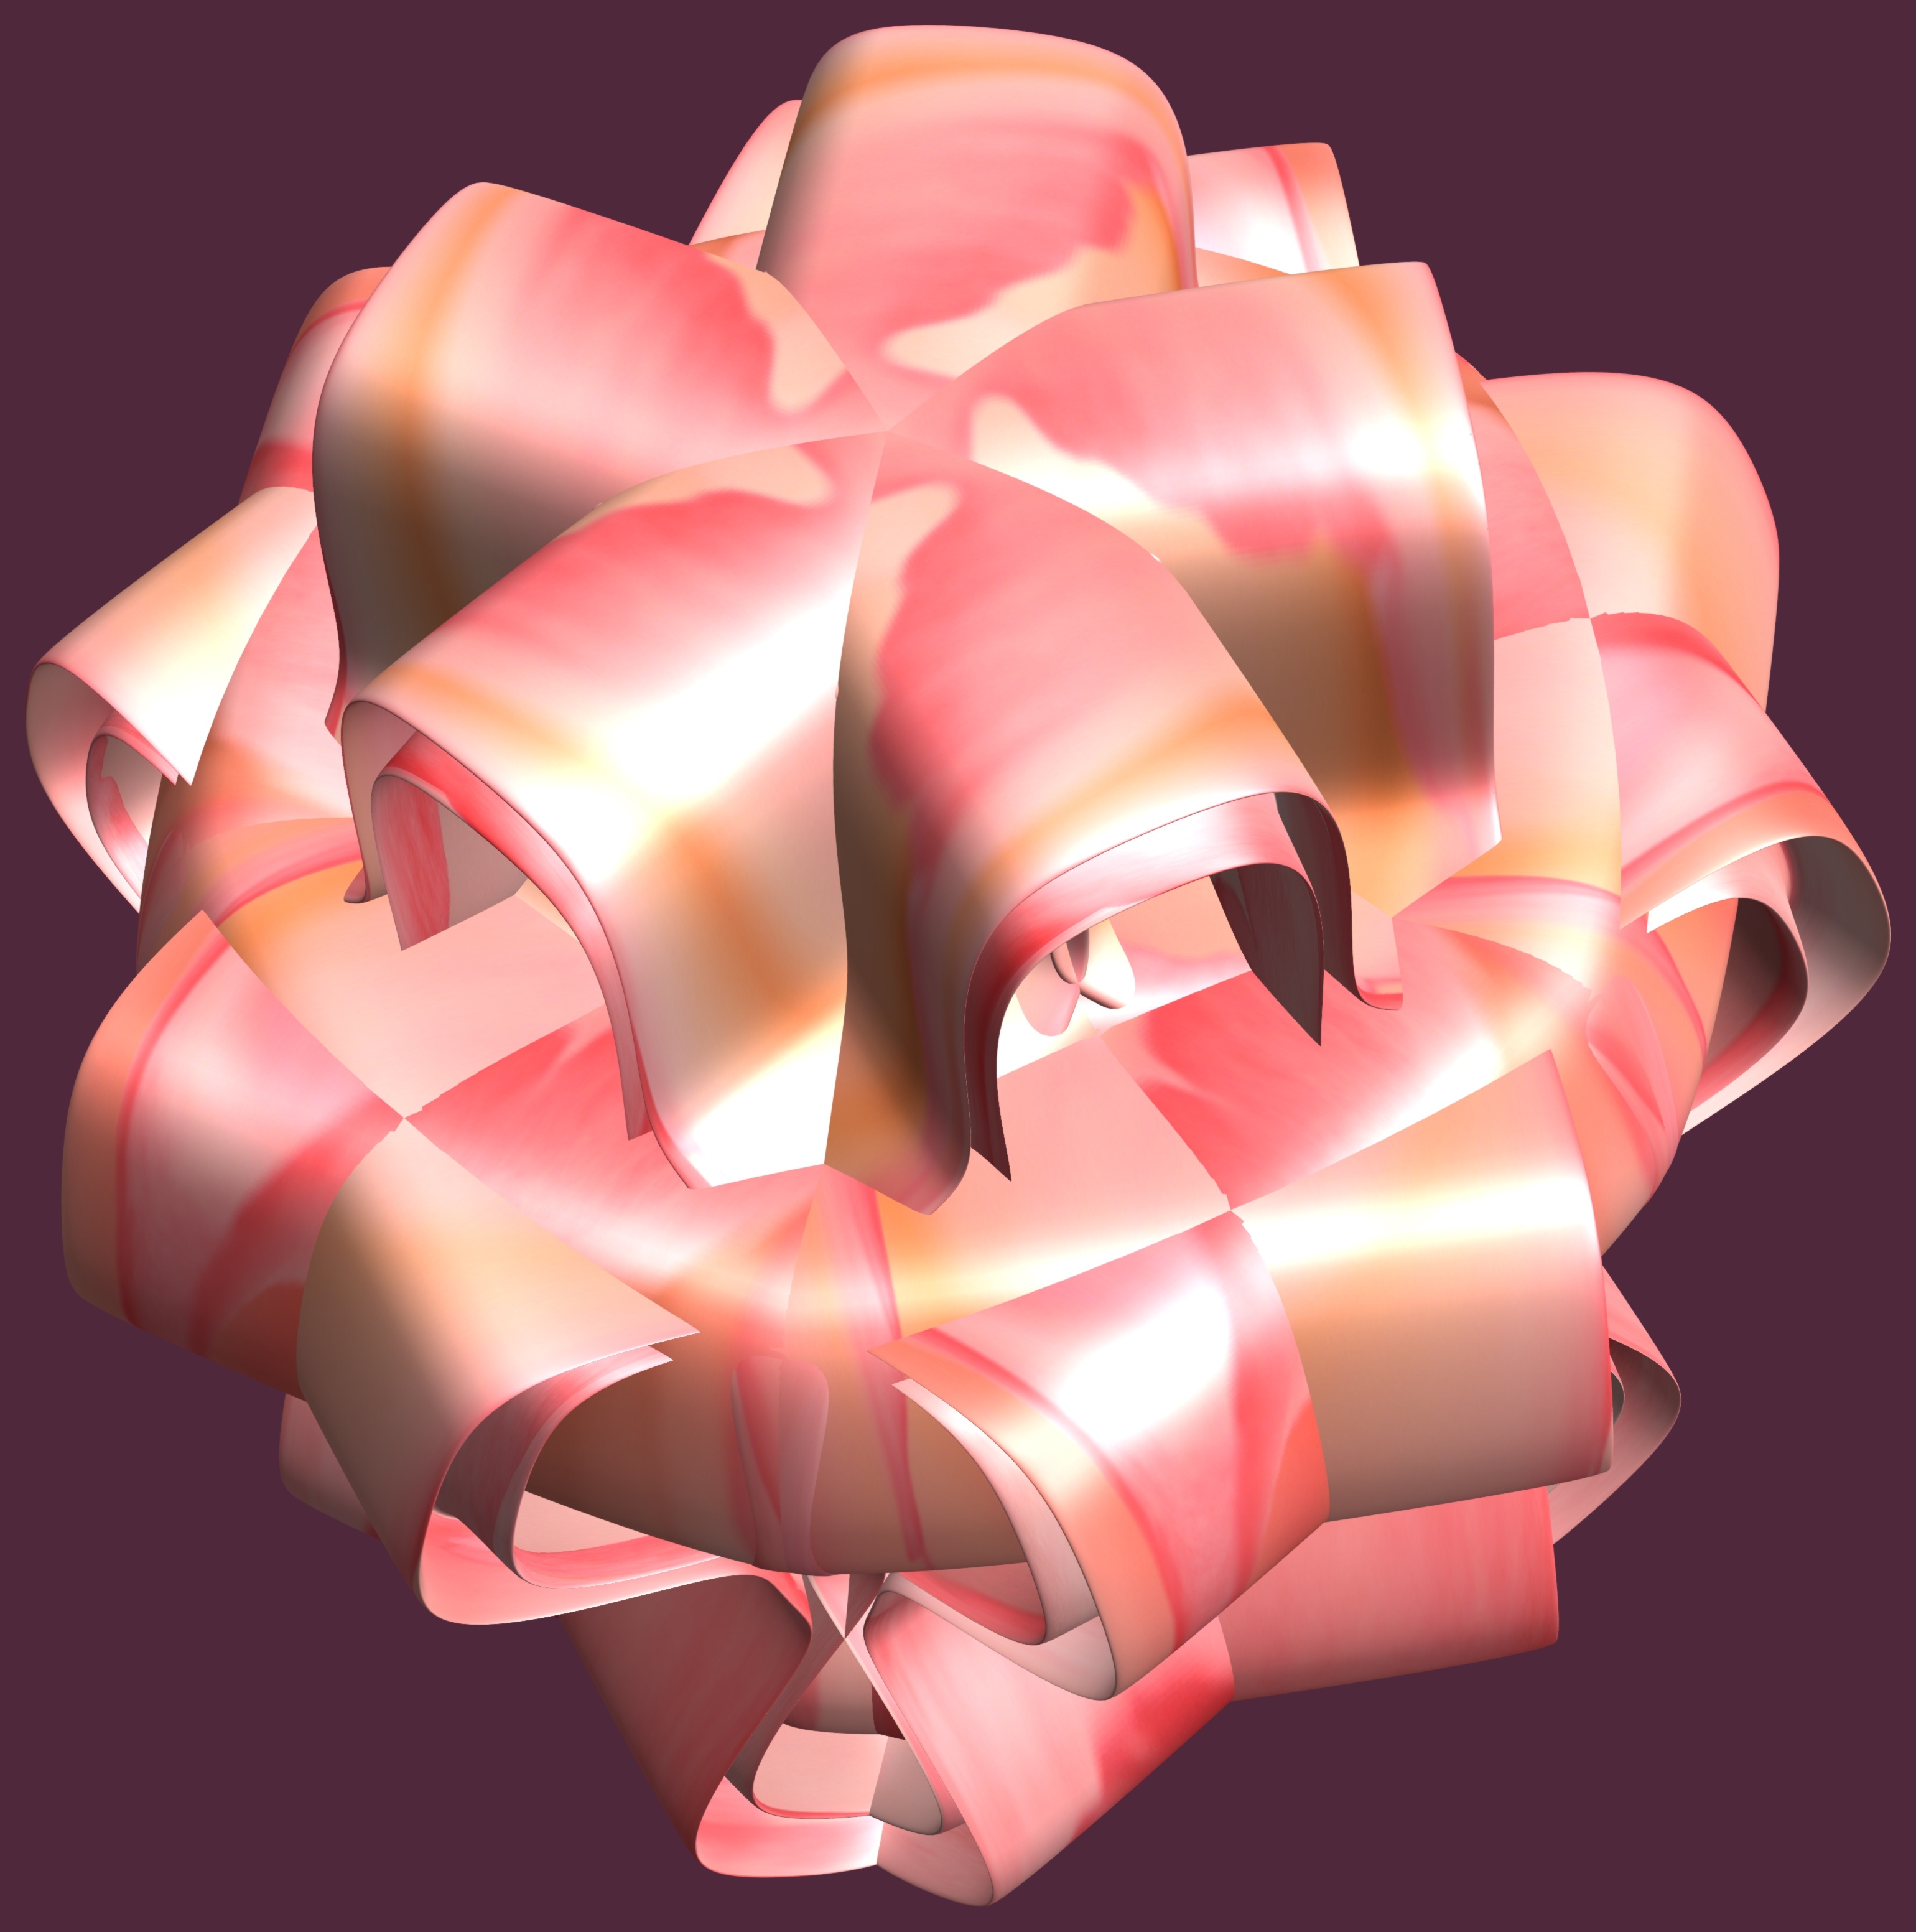
hand, structure, texture, petal, heart, pattern, pink, human body, font, illustration, design, symmetry, 3d, graphic, organ, torus, mathematica, cg, parametricplot3d, code, program, algorithm, mapping